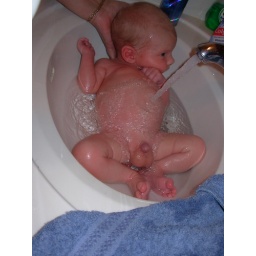
Then he got a bath in the sink